Kassem Taher Saleh

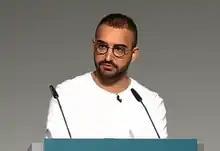

Kassem Taher Saleh (born 1 June 1993) is a German civil engineer and politician of the Alliance 90/The Greens who has been serving as a member of the Bundestag since the 2021 German federal election, representing the Dresden I district.